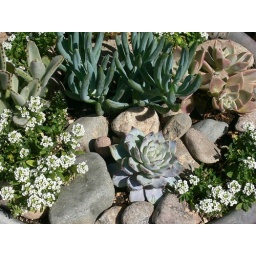
A rock garden for succulents I built in a leaky bird bath.